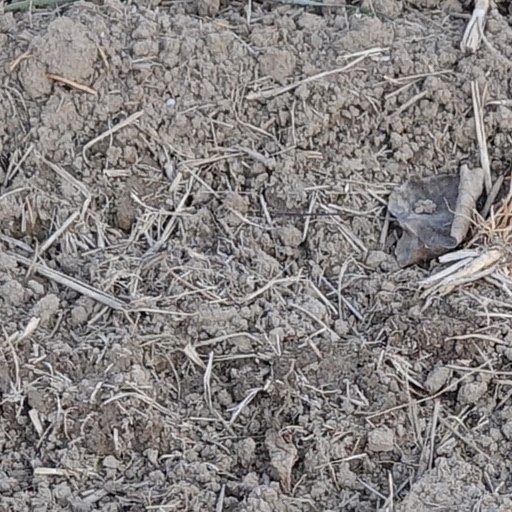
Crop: wheat